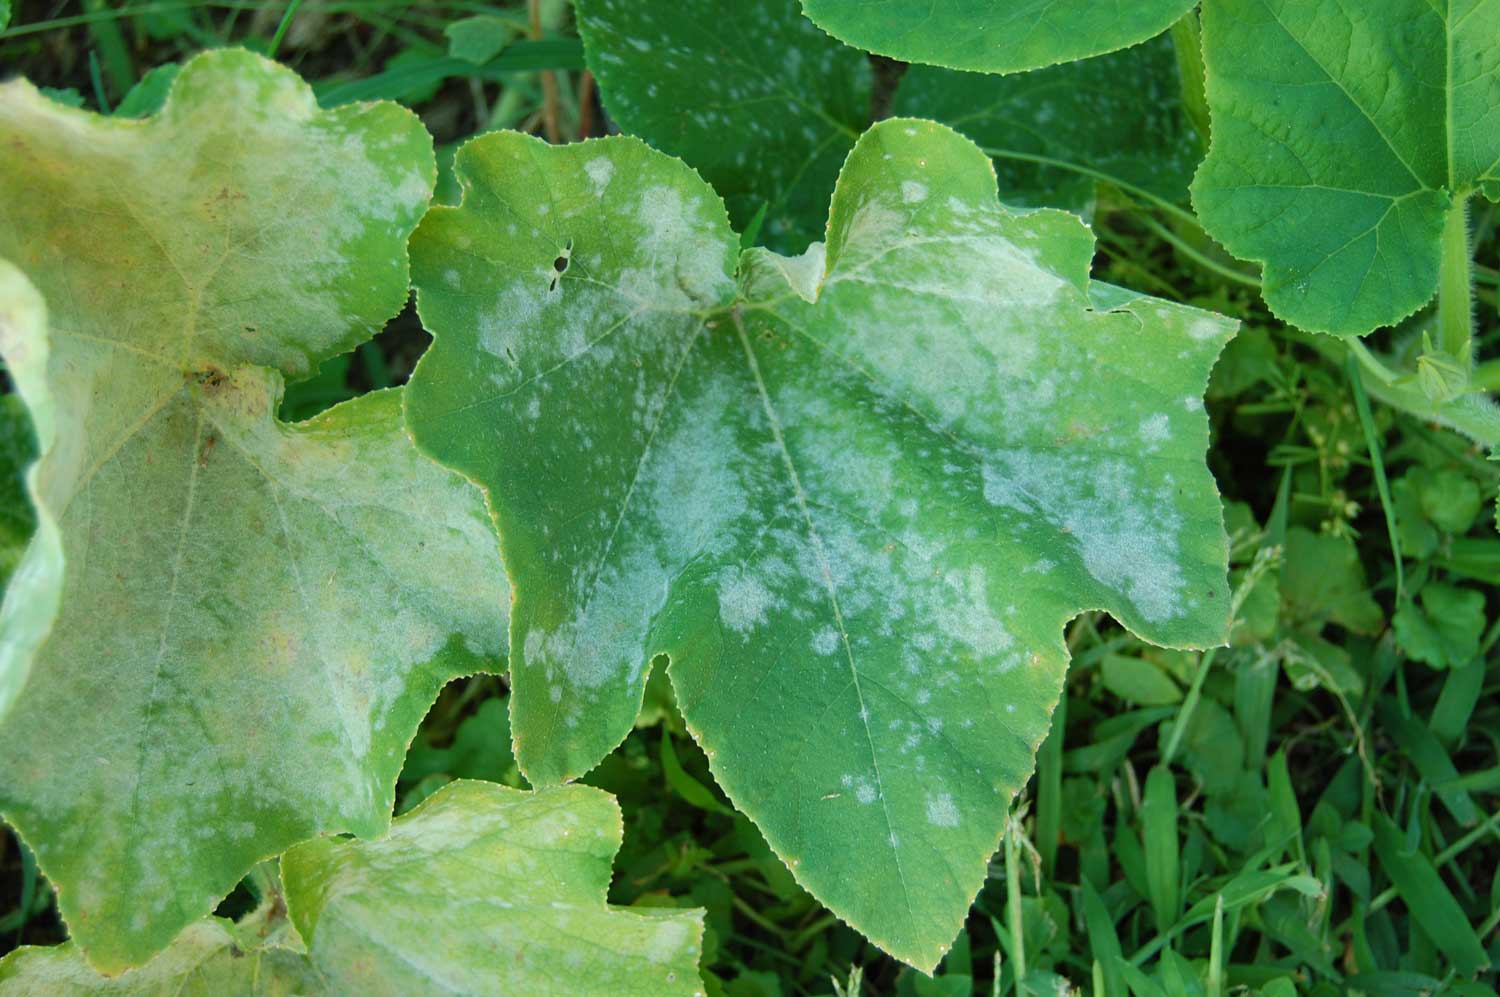
Labels: Squash Powdery mildew leaf